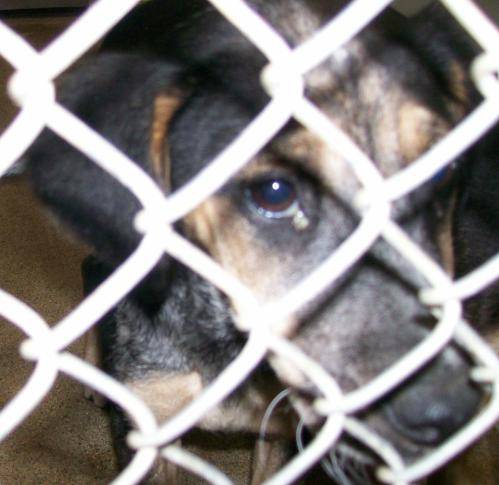
Label: dog